Jeanne Malivel

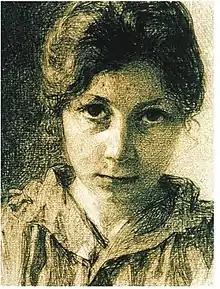
Self-portrait by Malivel

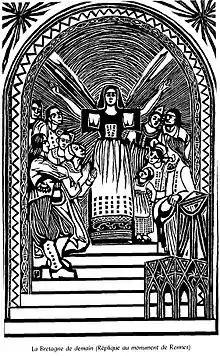
Illustration depicting "Brittany of the Future" by Malivel

Jeanne Malivel (15 April 1895 – 2 September 1926) was a Breton designer and illustrator who inspired the Breton nationalist art movement Seiz Breur.